Michael Jack

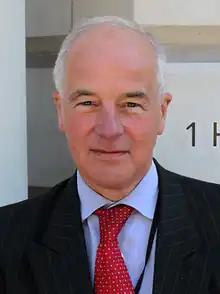
Official portrait, 2013

John Michael Jack, (born 17 September 1946) is a Conservative Party politician in the United Kingdom and was Member of Parliament for Fylde between 1987 and 2010, serving at various junior ministerial posts during the John Major administration. He was chair of the Office of Tax Simplification (OTS).